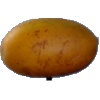
Label: Cucumber Ripe 2